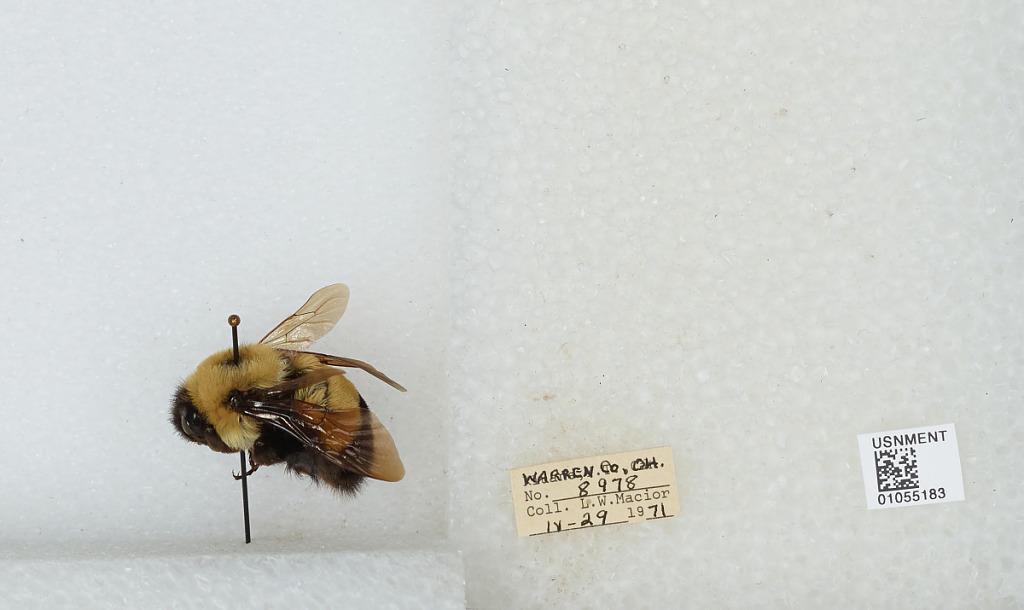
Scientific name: Bombus (Bombus) affinis Cresson
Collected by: L. Macior
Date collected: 1971-4-29
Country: United States
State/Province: Ohio
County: Warren
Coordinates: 39.4242, -84.1856